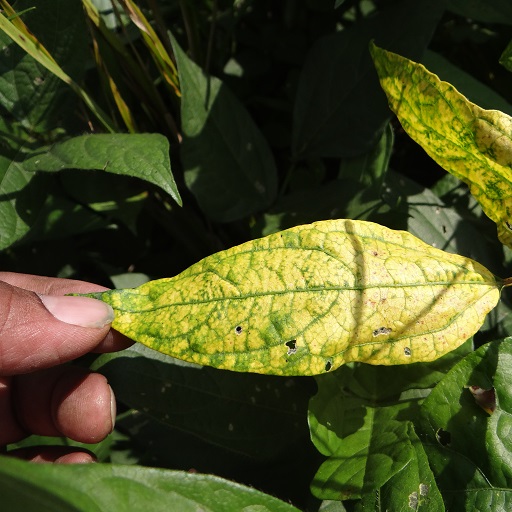
Label: Yellow Mosaic